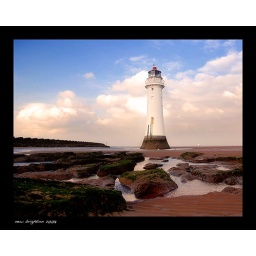
the lighthouse at perch rock at the mouth of the river mersey off new brighton in wirral